San Isidro Ski Resort

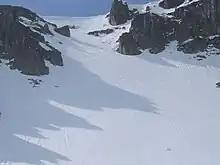
Off-pist of the Needles Peak Slope

Due to its location, at a higher altitude than the rest of the resort, and its orientation, it is where the snow is preserved the longest of the entire resort, being the last to close in almost every season.